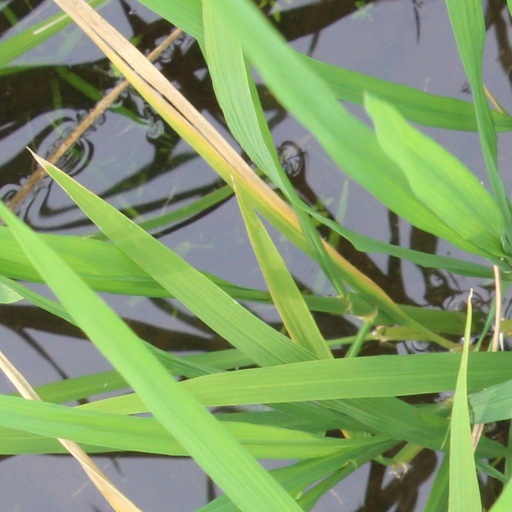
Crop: rice